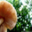
Label: mushroom